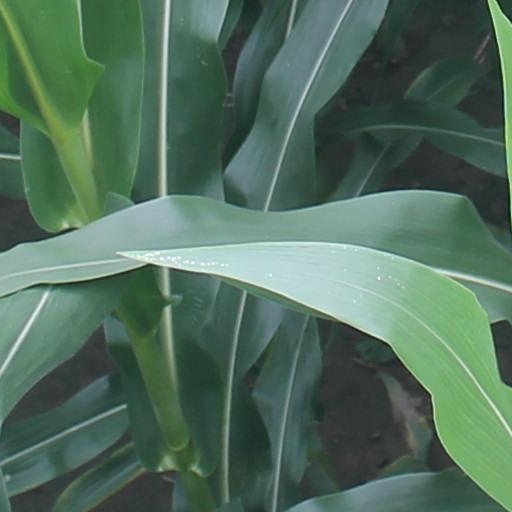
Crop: maize; corn